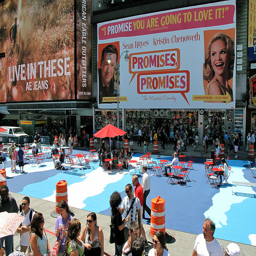
some people tables signs and a red umbrella
A large group of people standing in a street.
There is a large cover on a street in blue and people sit on red chairs under umbrellas with billboards covering buildings nearby.
there are many large posters and many tables and chairs in the street
An outdoor summer festival with tables and chairs, crowds, and advertising billboards.